Hermann Zumpe

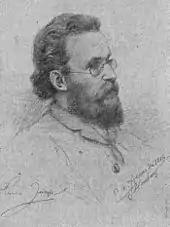
Hermann Zumpe (1886), by Christian Wilhelm Allers

Hermann Zumpe (9 April 1850 – 4 September 1903) was a German conductor and composer.